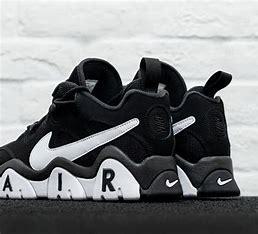
Brand: Nike
Model: Air Barrage